Ida Veldhuyzen van Zanten

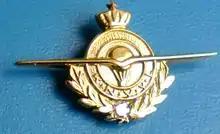
Button of "Koninklijk Nederlandse Vereniging voor Luchtvaart" awarded to Ida Veldhuyzen van Zanten.

Ida Laura Veldhuyzen van Zanten was born in Hillegom on 22 June 1911 and grew up with six brothers. Her father was a bulb grower and the family business still exists as Royal Van Zanten. She attended a boarding school in Zetten, where she met fellow student Maria Sluis, with whom she remained friends until the end of her life. Together they went to study at the Christelijk Instituut voor Christelijke Sociale Arbeid (the Christian Social Work Institute) in Amsterdam. They lived in an attic and travelled a lot, including riding on ox-cart to the Pyrenees. Van Zanten worked as an au pair in France for a year and a half, and sailed alone on cargo ships to visit her brother in America.